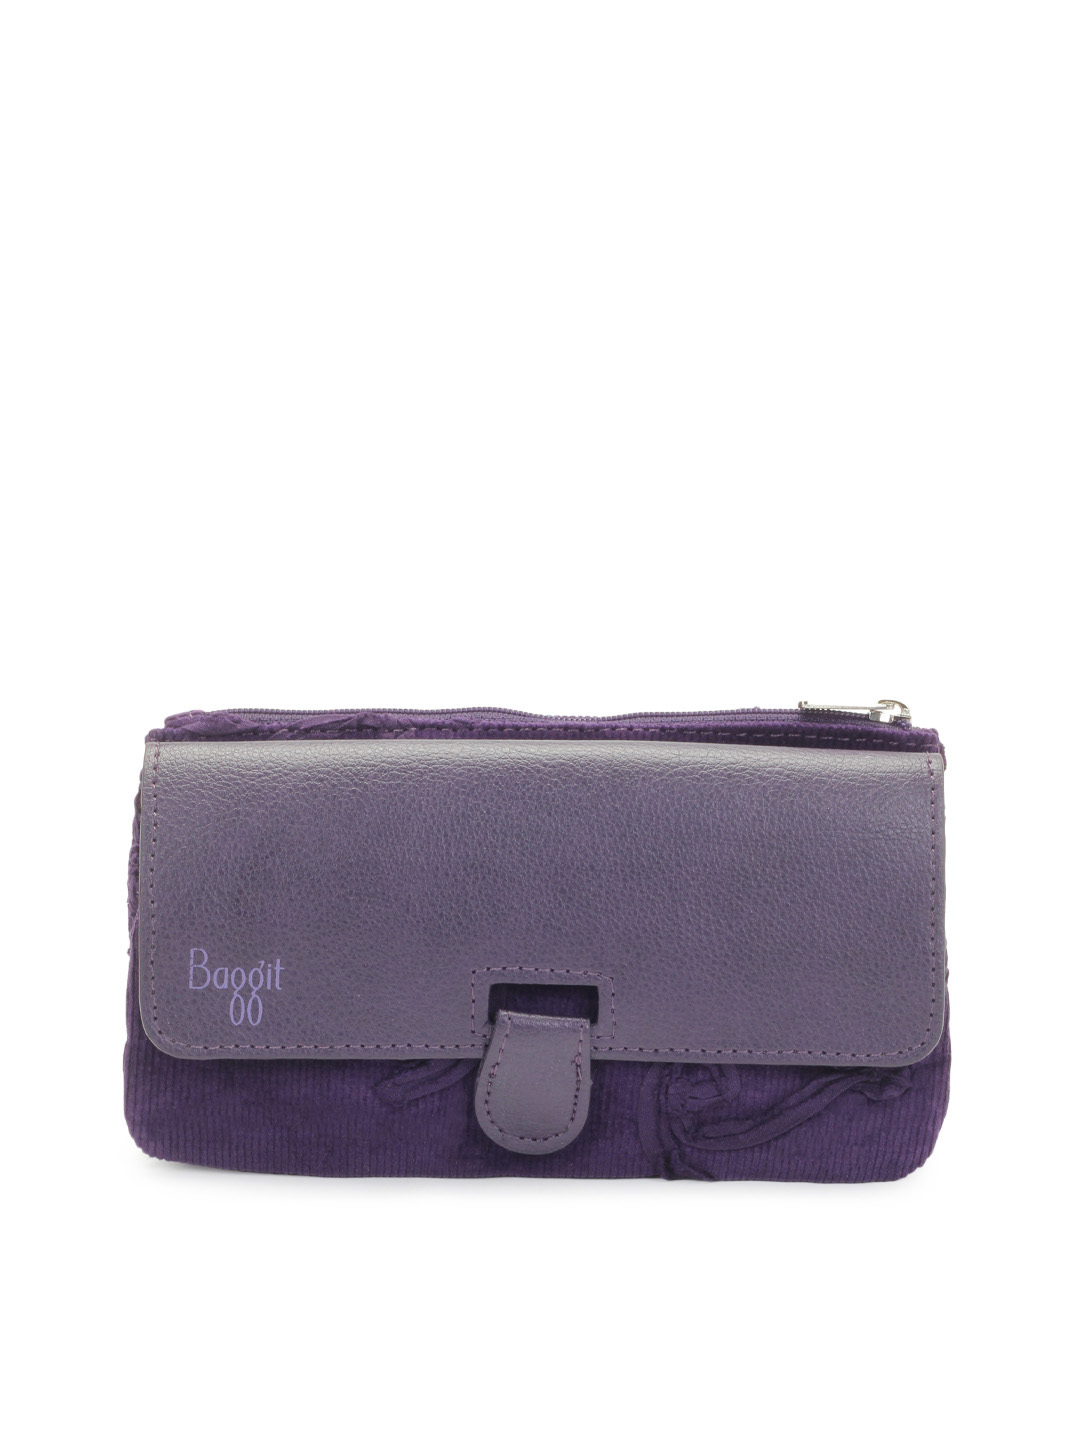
Baggit Women Purple Purse
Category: Accessories / Bags / Clutches
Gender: Women
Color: Purple
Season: Fall 2012
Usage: Casual